Edinburgh Channels

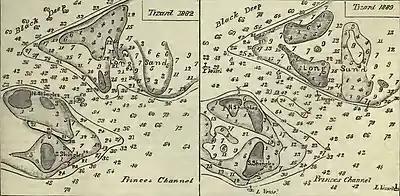
The development of the patch in the middle of the Duke of Edinburgh Channel between 1882and 1889. Depths in feet.

Thomas Henry Tizard, surveyor and oceanographer, has presented an account of the changes in the area from the survey by George Thomas in 1810 to his own work in 1882 and 1889. In 1810 there was a channel with 30 foot depth known as Thomas's New Channel, and an inlet to the south-west of it. When surveyed by Frederick Bullock in 1839, Thomas's channel had narrowed and shoaled, but the inlet noted by Thomas had opened into a new channel with 18 feet depth, which was named Bullock's channel. The next survey in 1862, by Edward Calver, showed that Bullock's Channel had deepened and widened, with a depth of 42 feet, but that Thomas's channel had completely closed. Tizard's first survey was in 1882 in connection with the marking of the channel by buoys. At this time the channel was renamed the Duke of Edinburgh Channel in honour of Prince Alfred, Master of Trinity House. Tizard noted the presence of a shallower patch, with a depth of 30 feet, near the centre of the channel. The channel was lighted in 1889, with two lightships and three gas-lighted buoys. Tizard noted 1n 1889 that the patch had become shallower, and was about a mile in length.